Justine-Herbigny

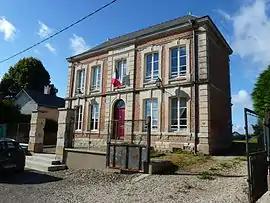
The town hall in Justine-Herbigny

Justine-Herbigny is a commune in the Ardennes department in northern France. The commune was formed in 1965 by the merger of the former communes Justine and Herbigny.